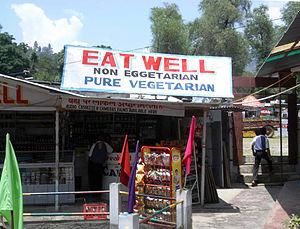
Le végétarisme est une pratique alimentaire qui exclut la consommation de chair animale. Sa définition la plus large correspond à l'ovo-lacto-végétarisme, qui consiste à consommer des végétaux, des champignons et des aliments d'origine animale. Il s'agit du végétarisme occidental traditionnel dont les pratiquants étaient appelés « pythagoréens / pythagoriciens » jusqu'en 1847. Le végétarisme indien, basé sur l'ahimsa, autorise la consommation de produits laitiers mais exclut les œufs.